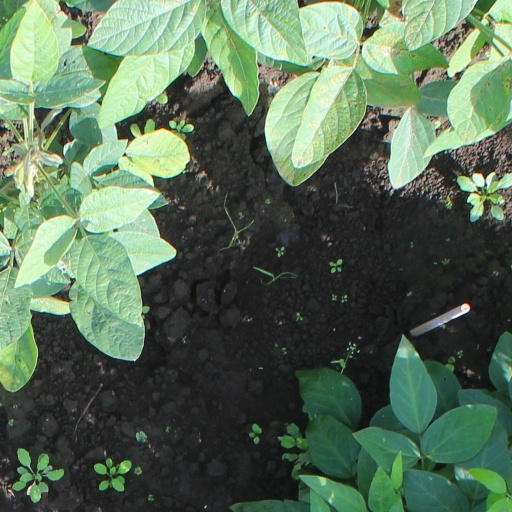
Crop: soybean